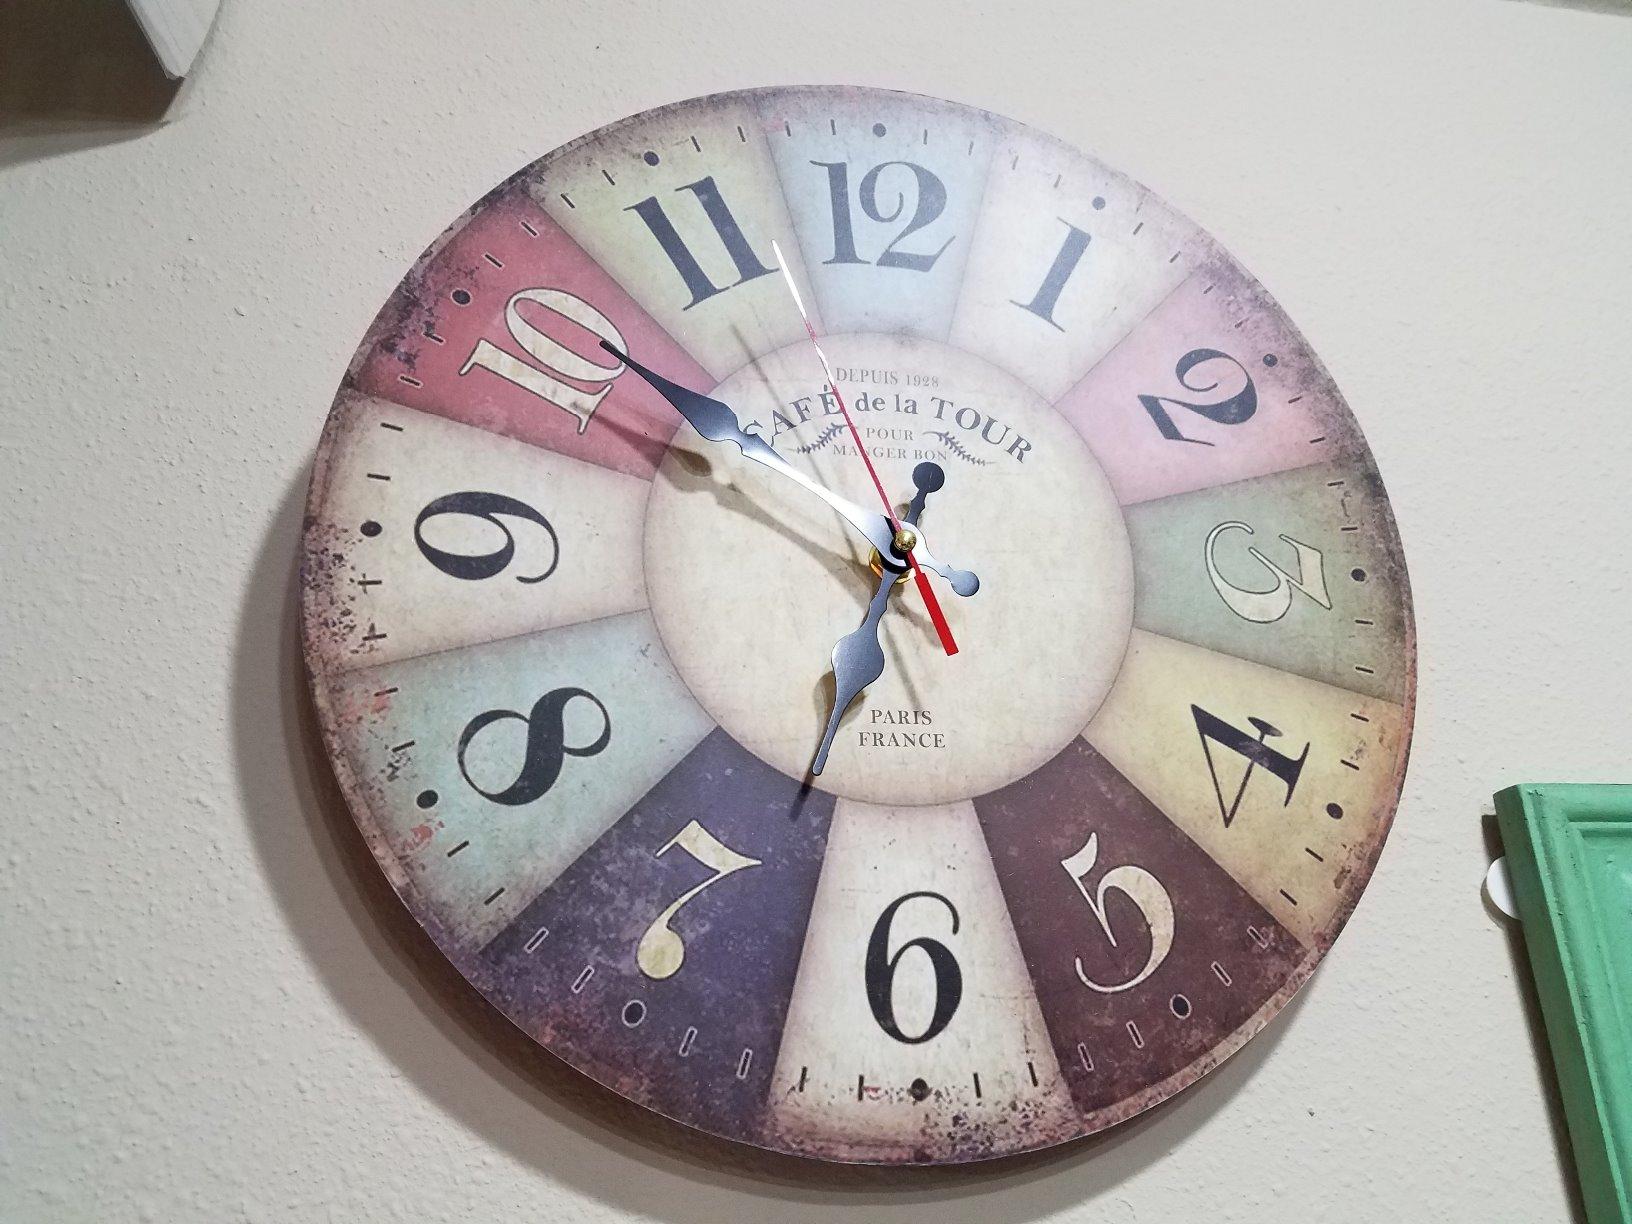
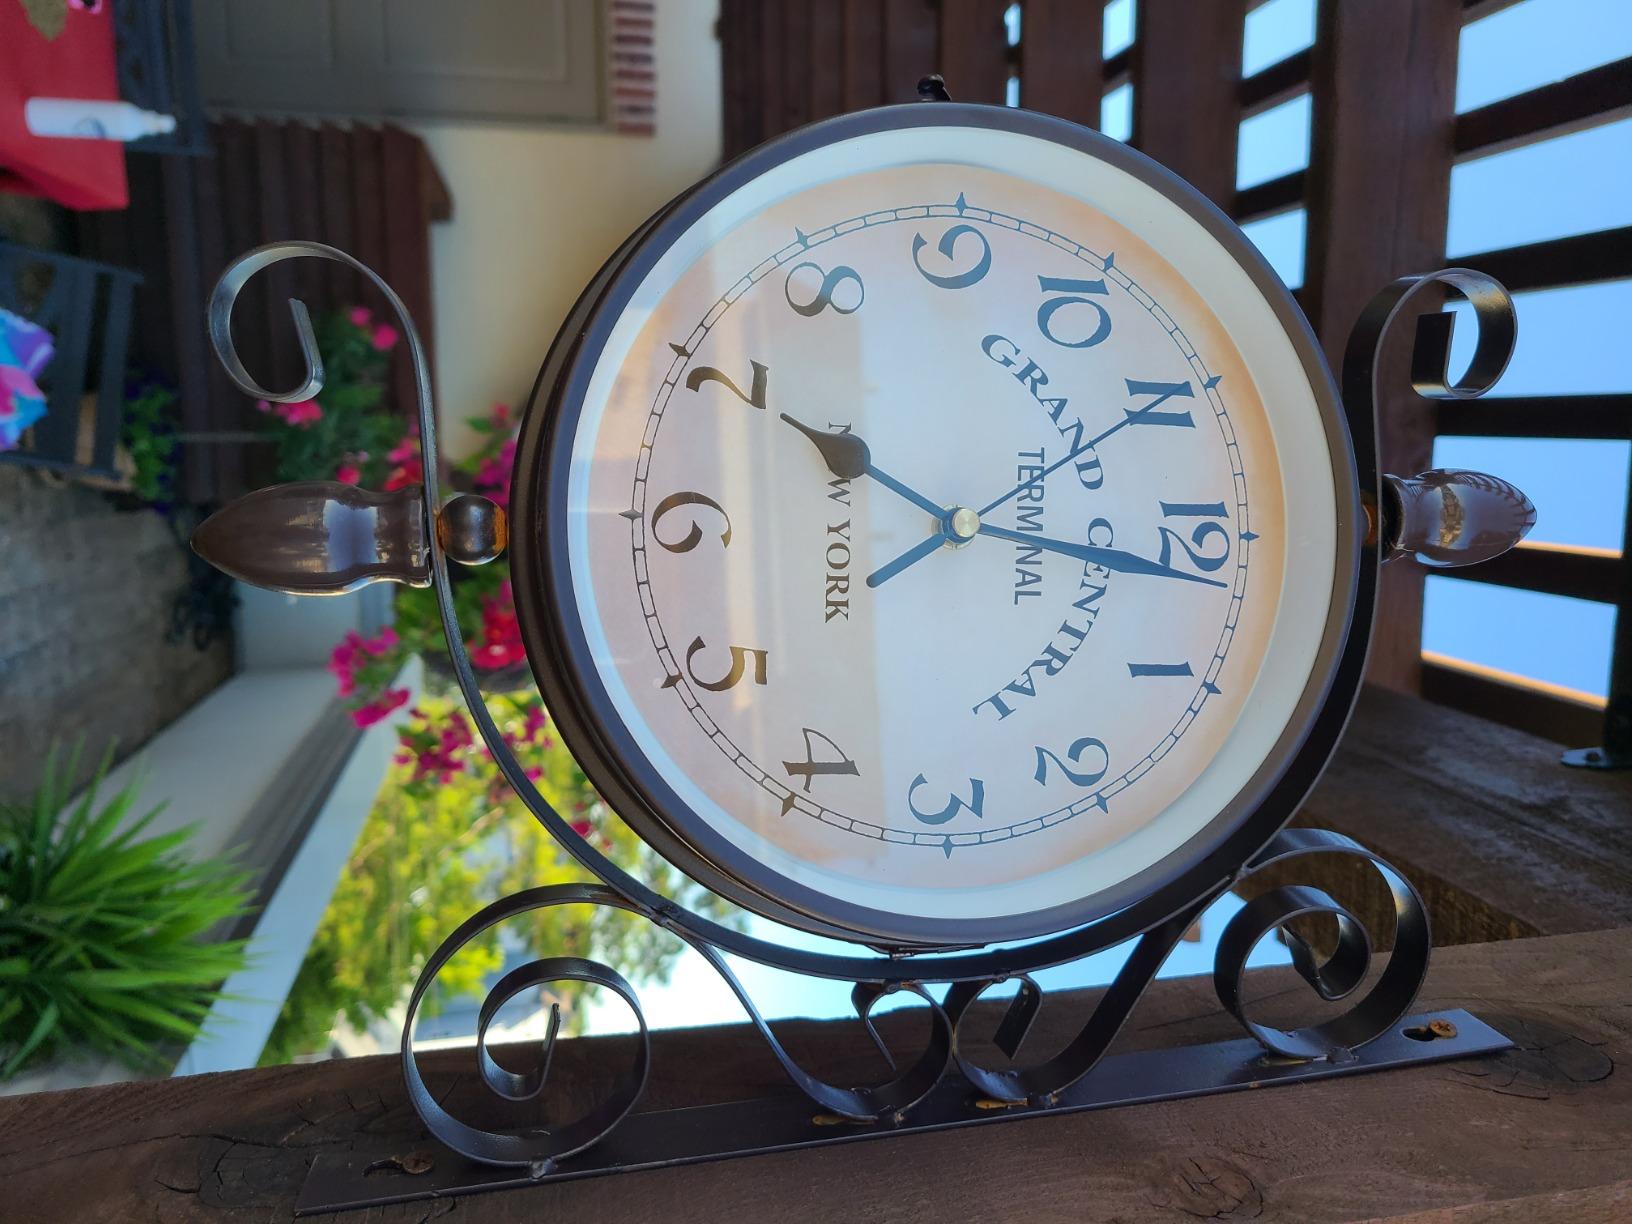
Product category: clock
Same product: no